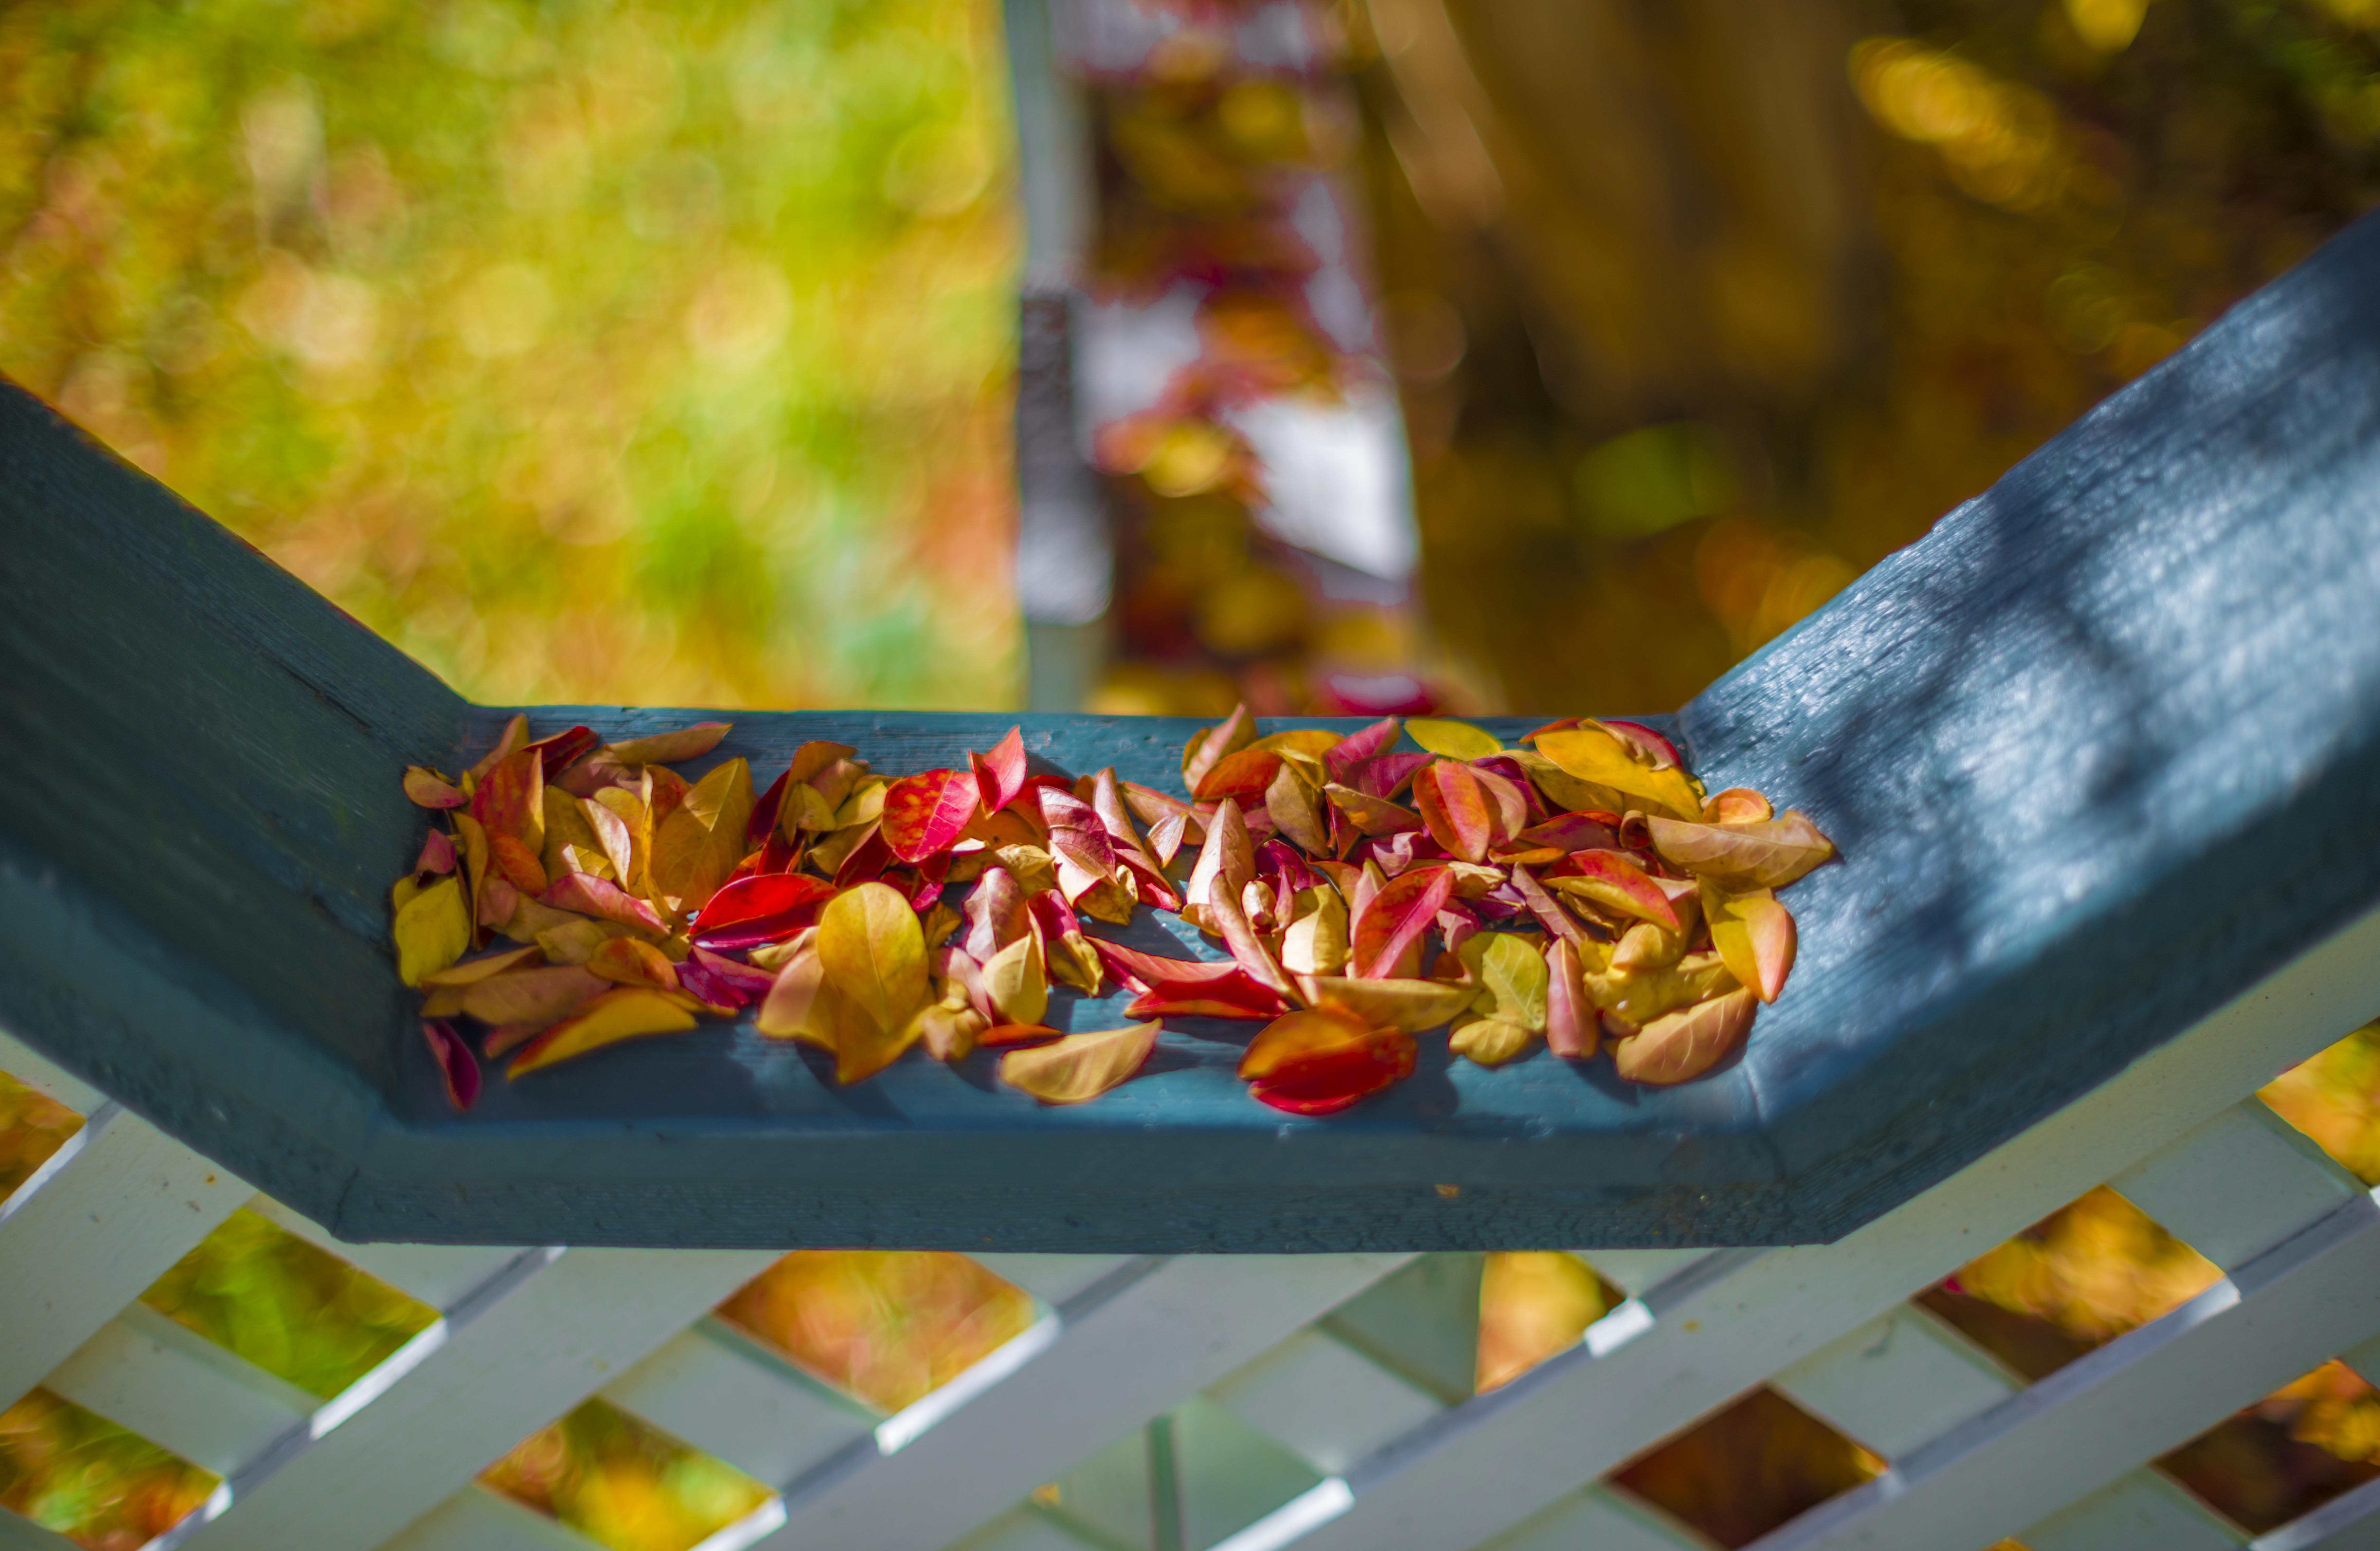
leaf, flower, color, autumn, yellow, season, art, fallcolors, nikond800, ukiah, nikkor5012